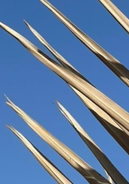
Label: Manganese Deficiency